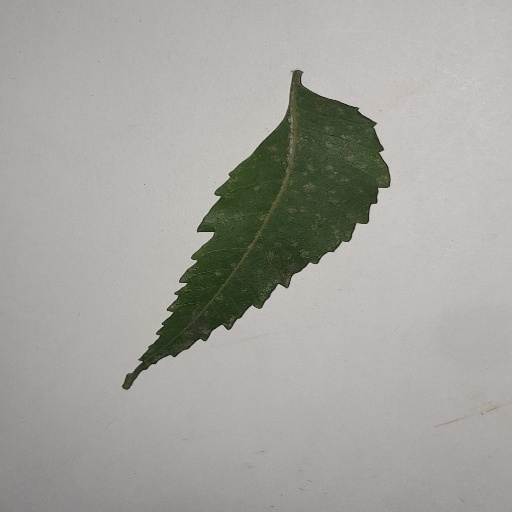
Species: Neem
Leaf condition: Powdery Mildew